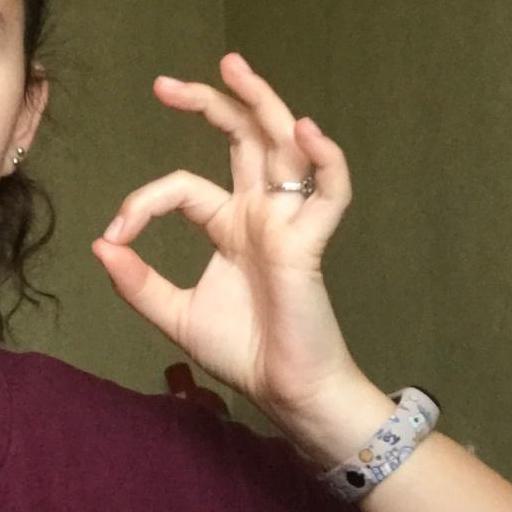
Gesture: ok